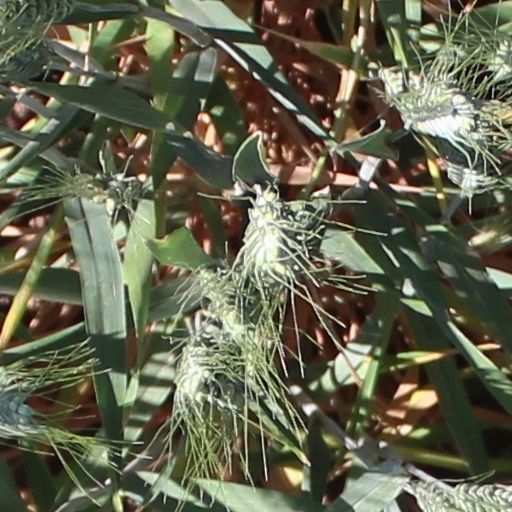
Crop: wheat